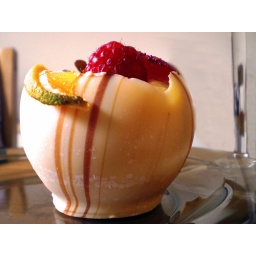
White chocolate cake in a delicate white chocolate shell, garnished with raspberries and citrus.